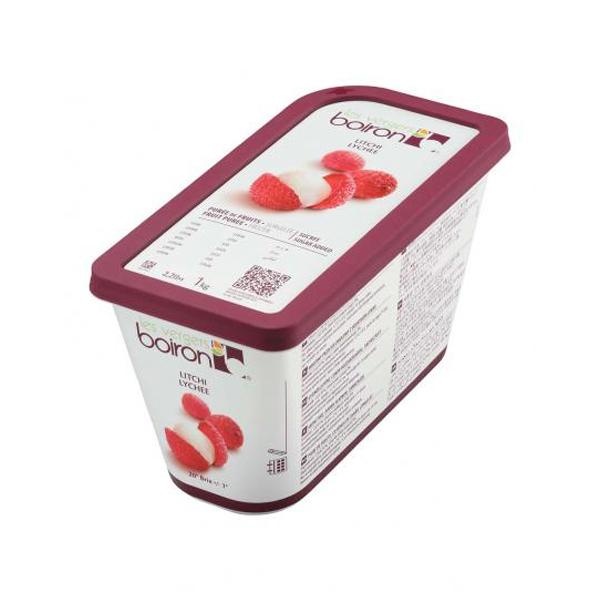
Lychee Puree
Wholesale only - visit our sister site www.cakeonuts.co.uk to shop for Frozen Boiron Fruit Purees delivered directly to your door using DPD tracked next day delivery!
Brand: billbean
Category: Food, Beverages & Tobacco > Food Items > Fruits & Vegetables > Fresh & Frozen Fruits > Lychees